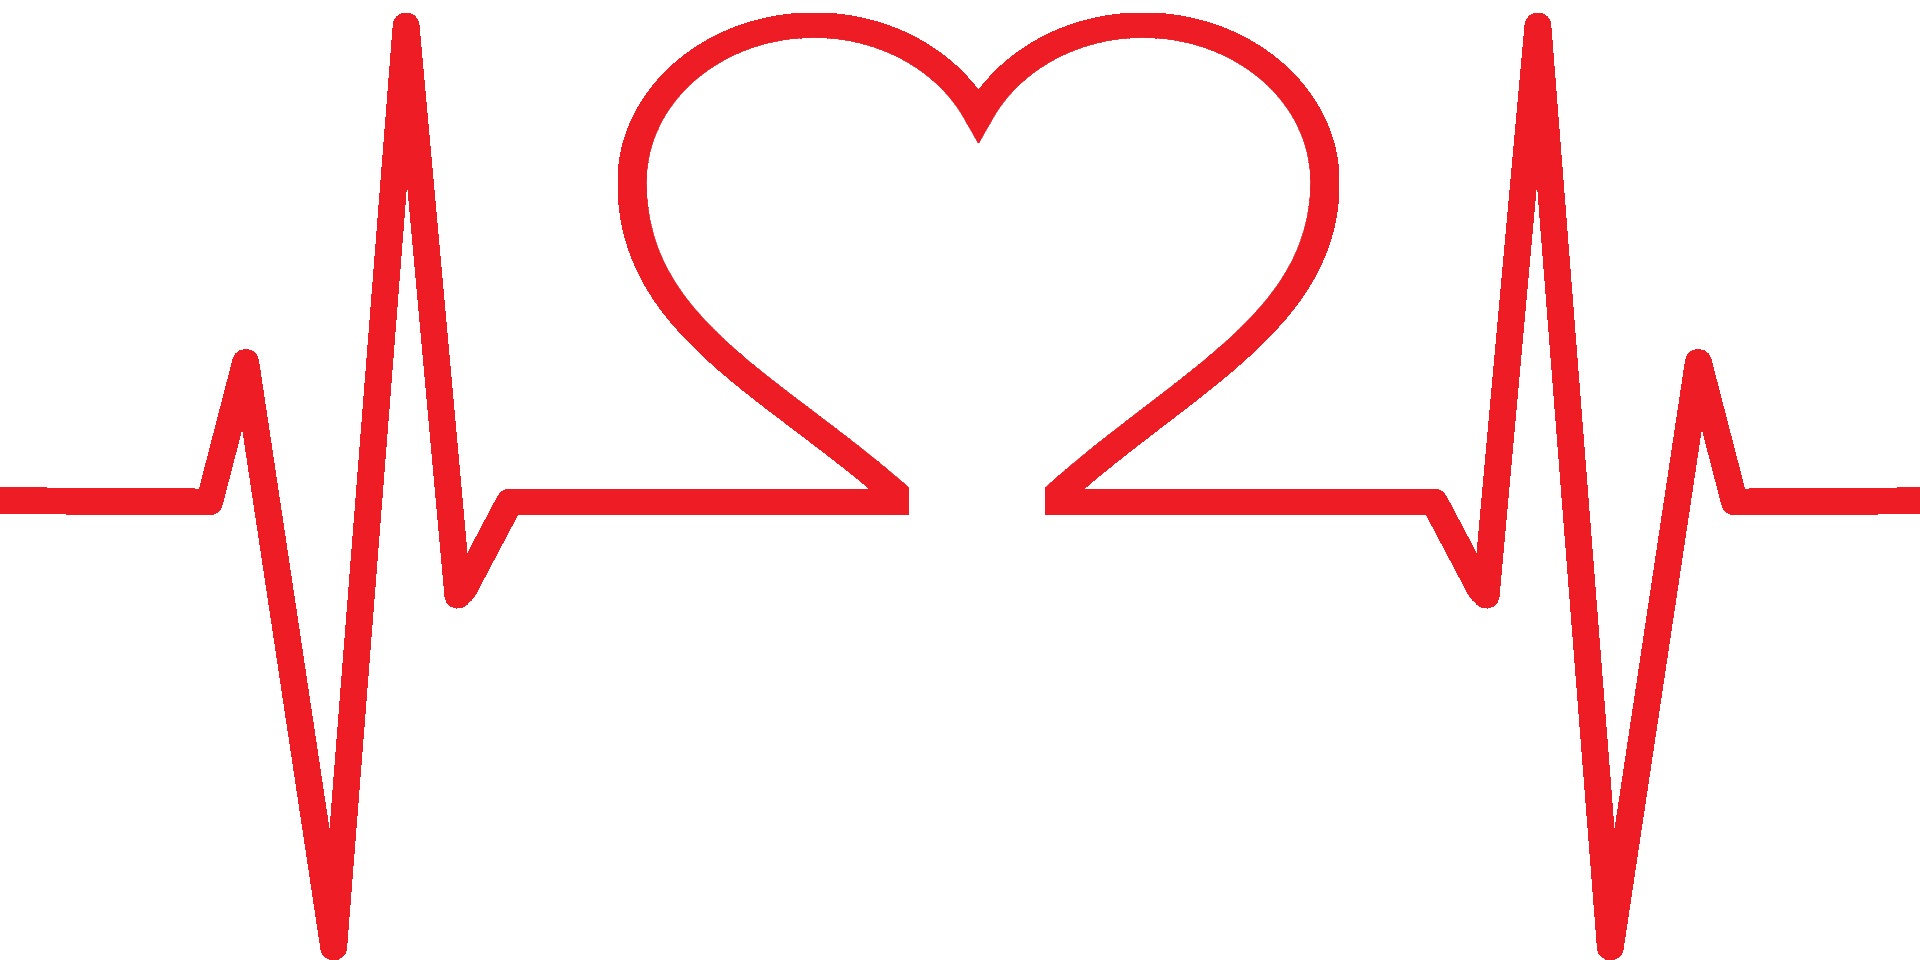
white, sign, love, heart, line, red, symbol, human, care, medicine, health, life, brand, help, font, illustration, logo, text, diagram, hospital, icon, shape, doctor, medical, treatment, healthcare, cardiology, disease, diagnosis, clip art, aid, caring hands, heart hands, health background, health care, heart care, heart health, medicine heart, healthy heart, medical icons, ecg